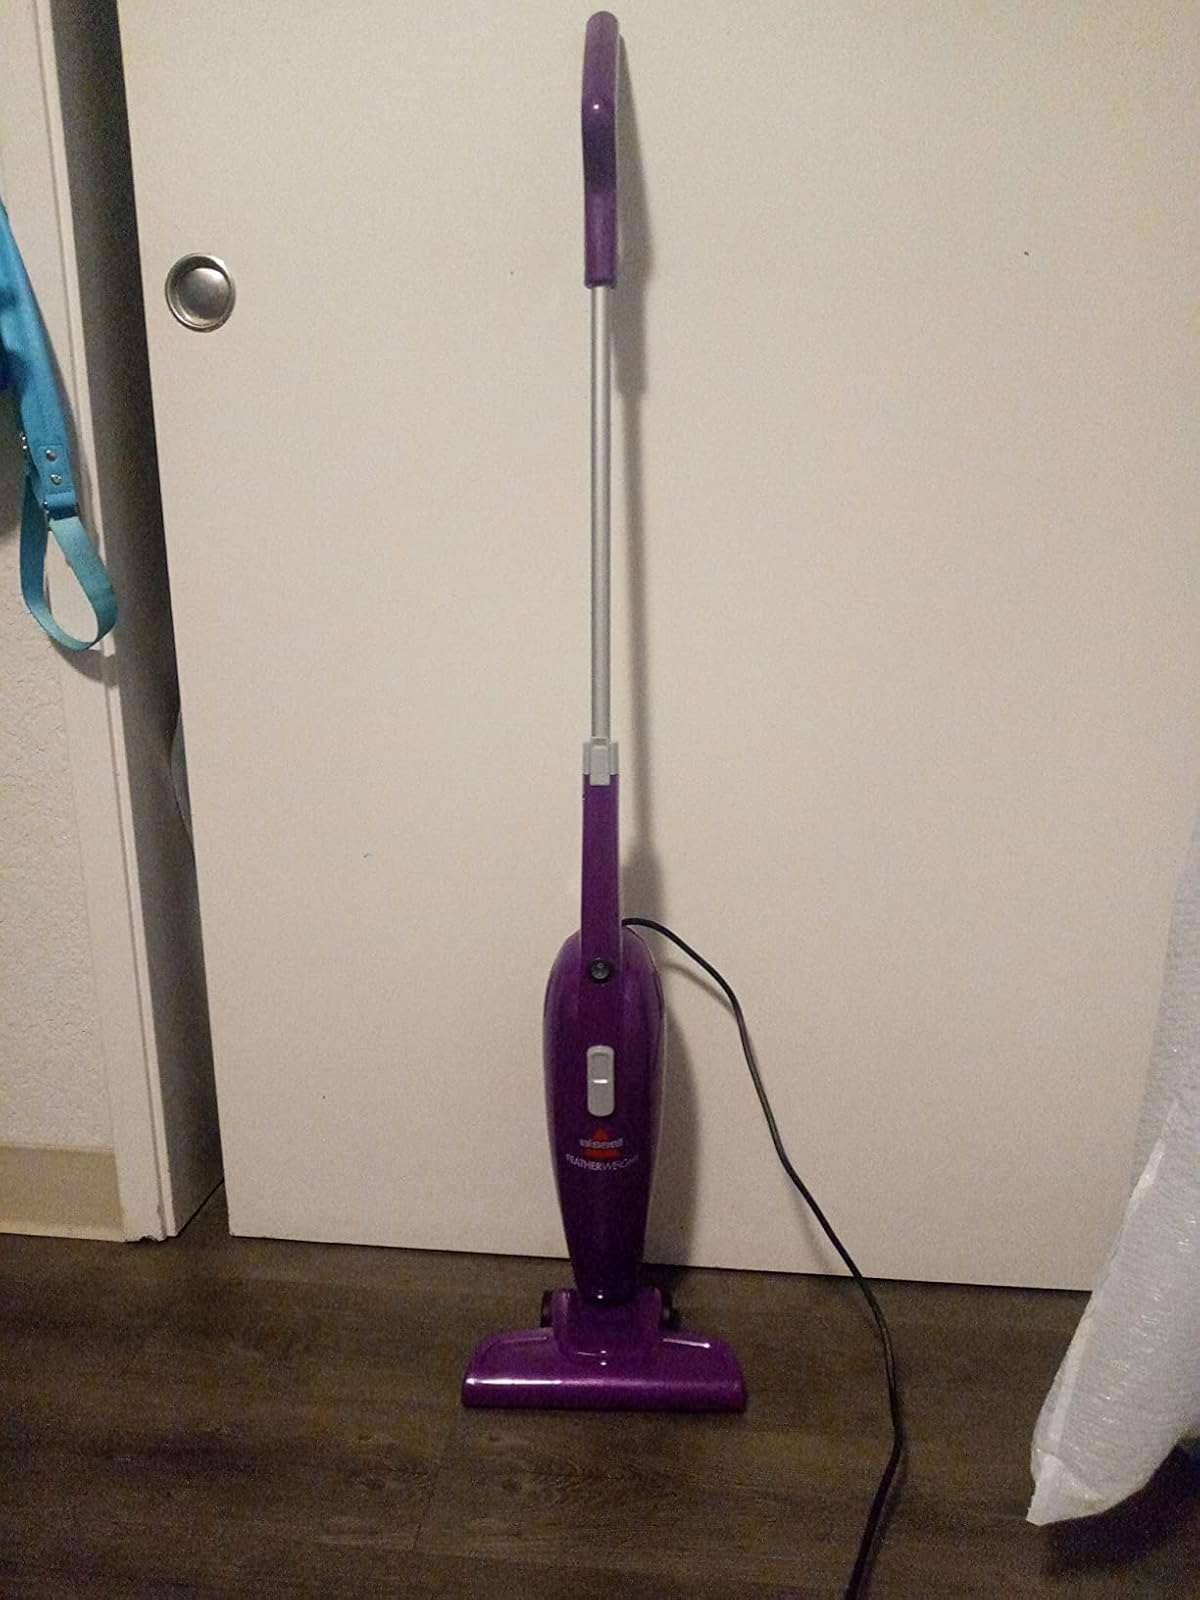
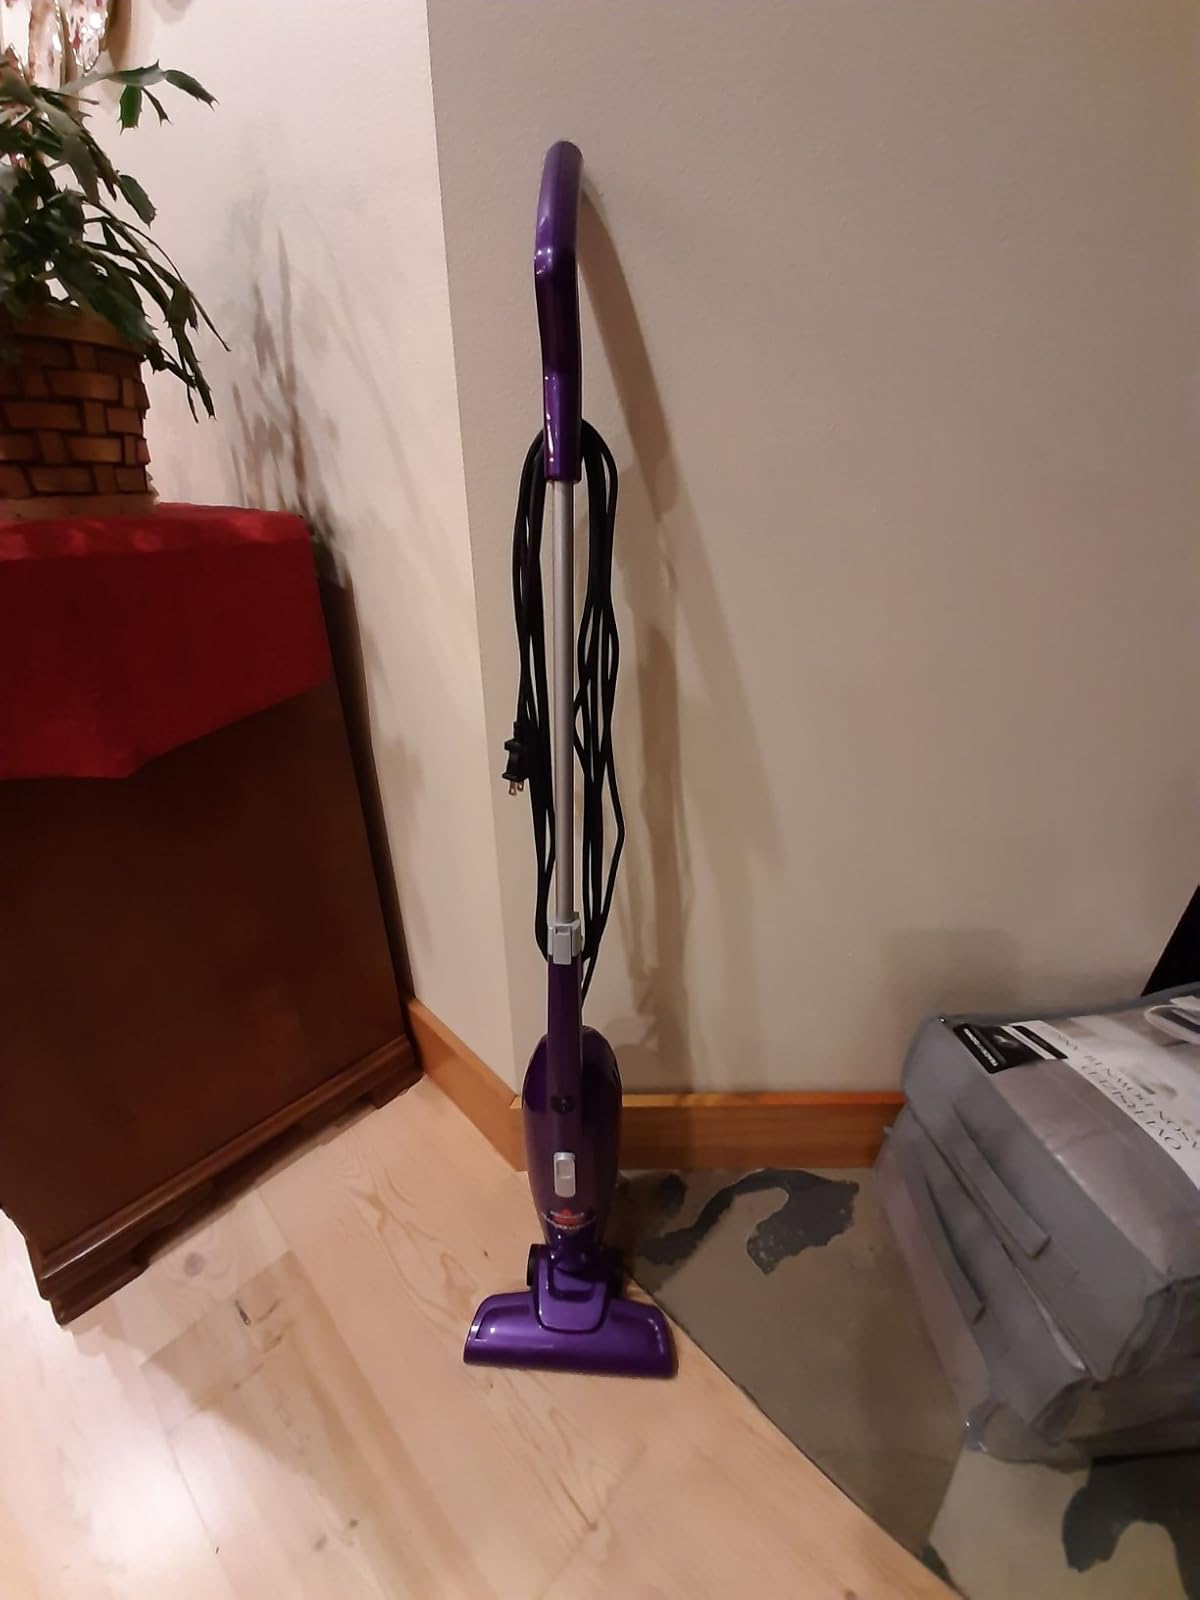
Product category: items_vacuum
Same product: yes